MiR-150

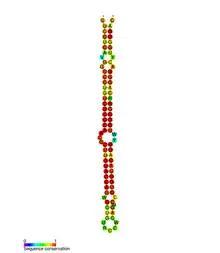
Conserved secondary structure of miR-150 microRNA precursor

miR-150 is a family of microRNA precursors found in mammals, including humans. The ~22 nucleotide mature miRNA sequence is excised from the precursor hairpin by the enzyme Dicer. This sequence then associates with RISC which effects RNA interference.